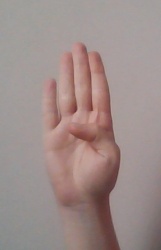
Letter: kaaf